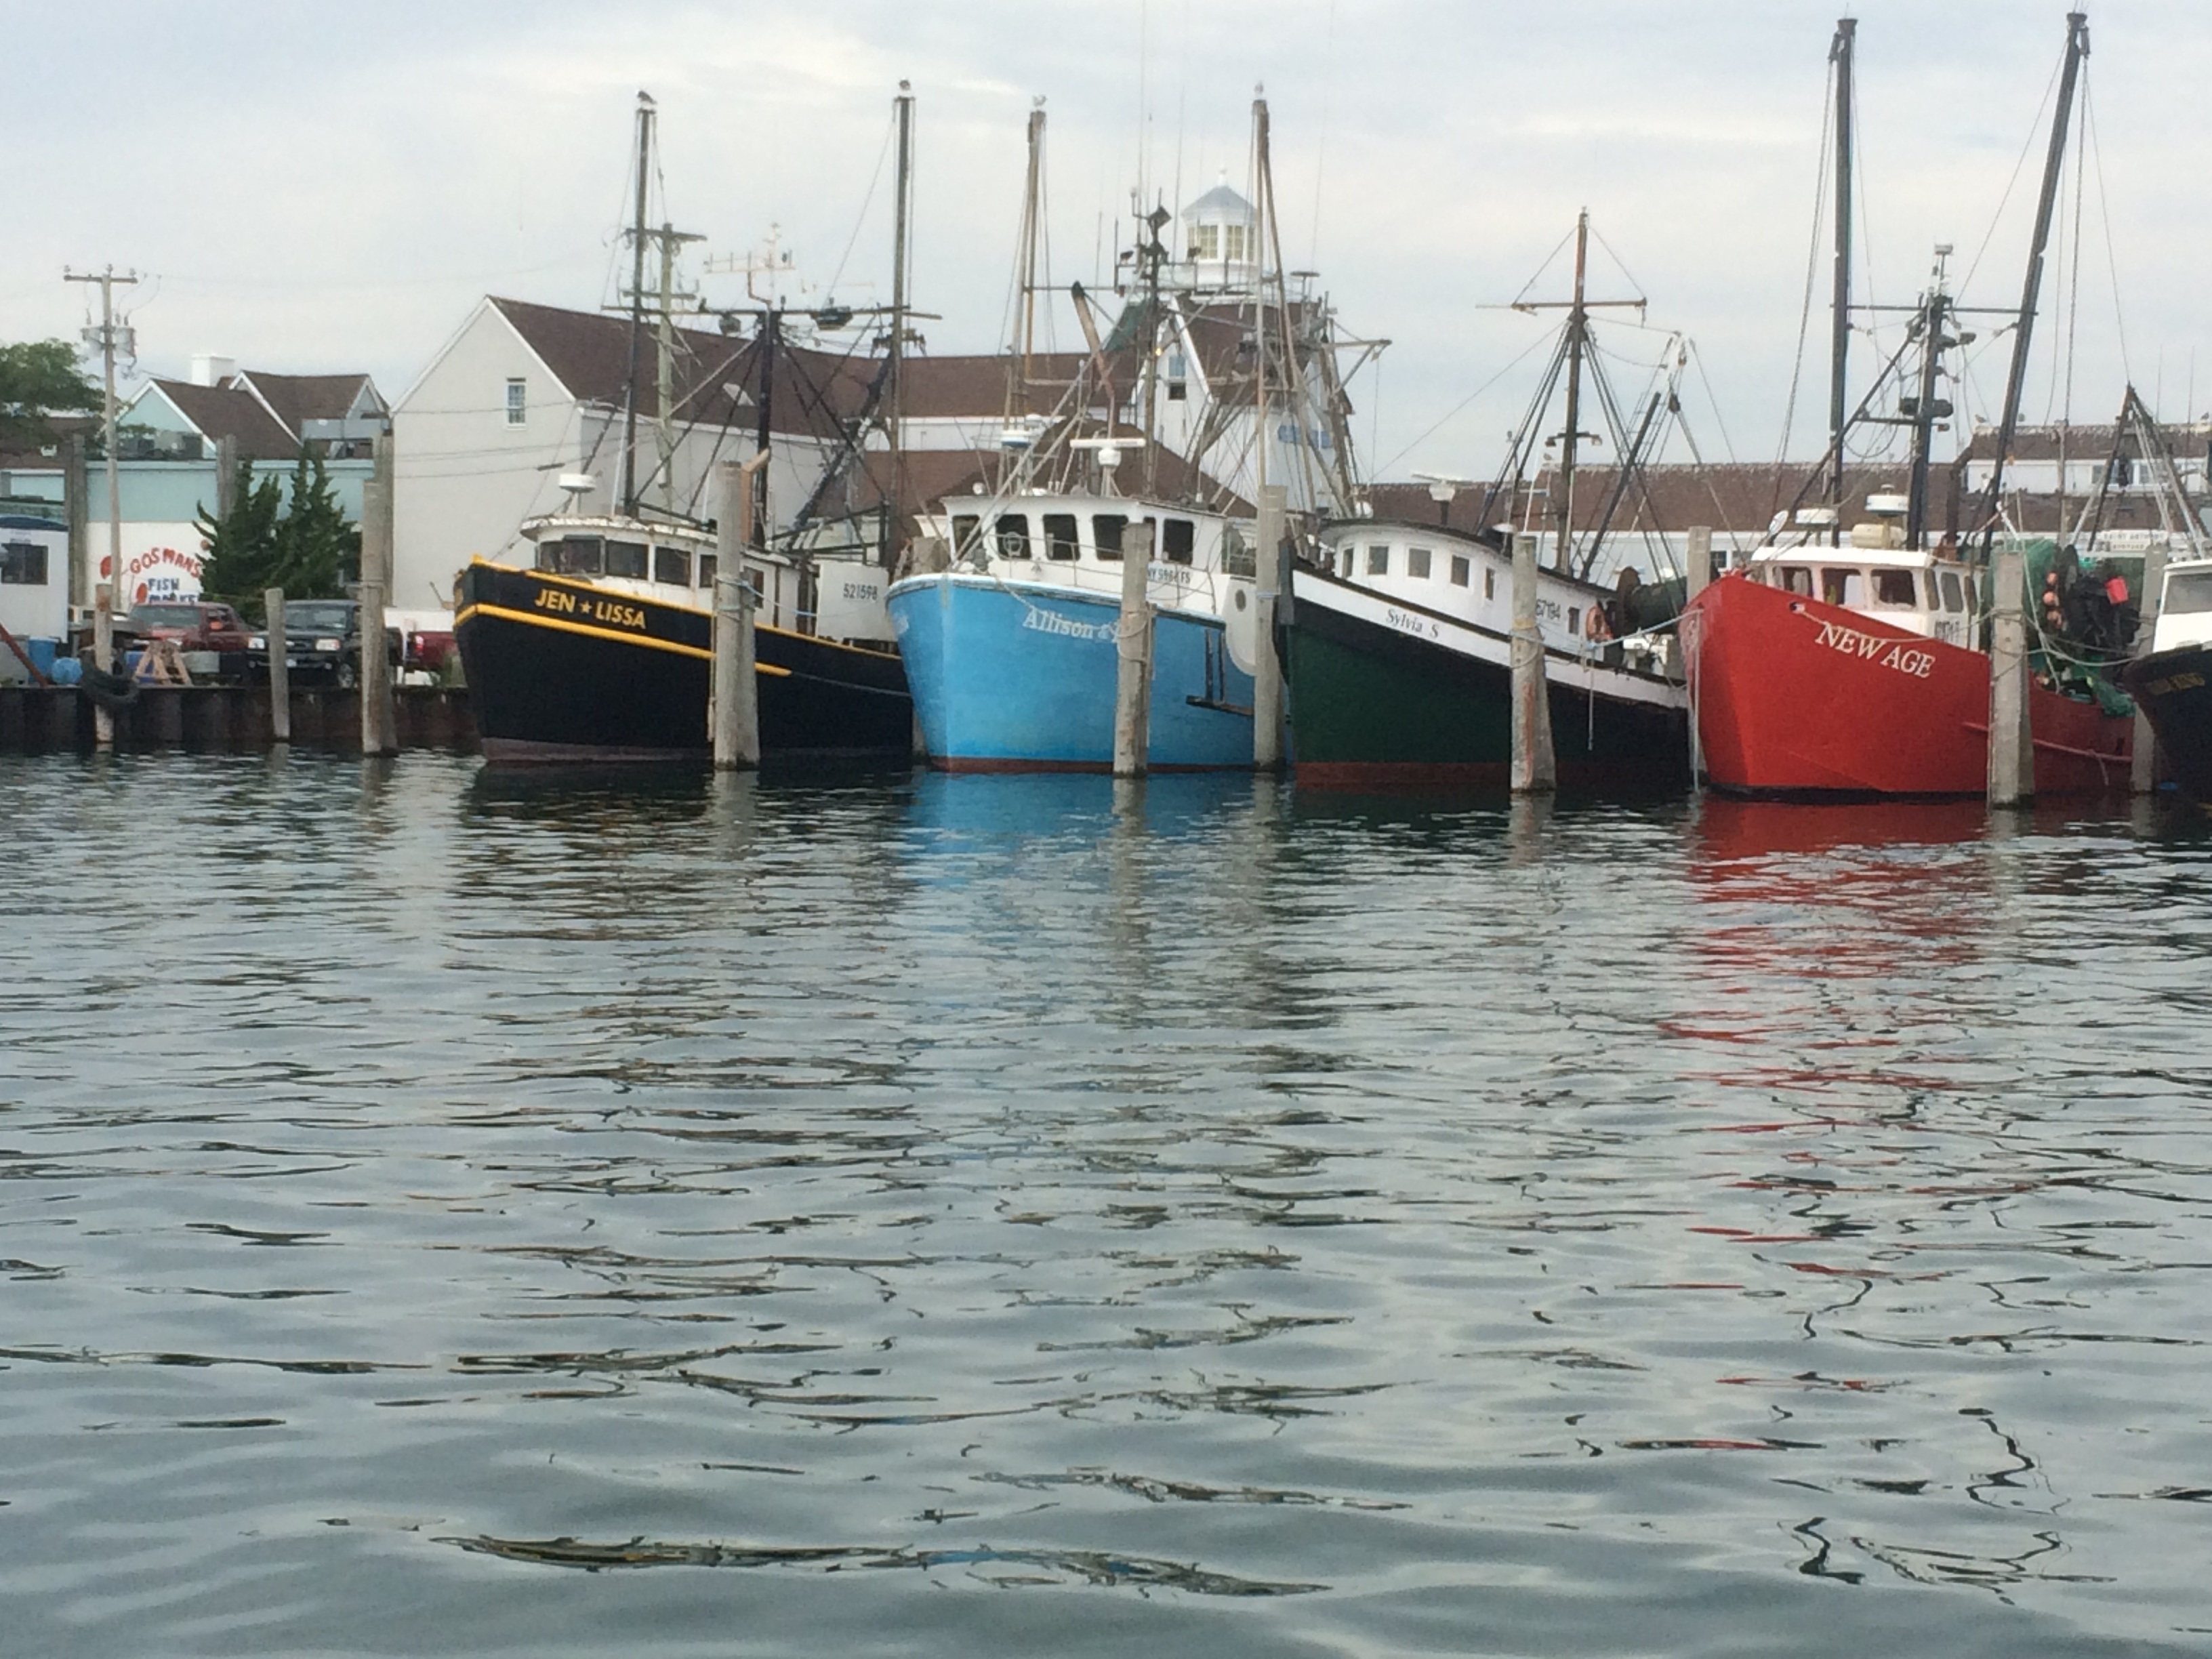
sea, water, dock, boat, ship, vessel, vehicle, fishing, fisherman, bay, harbor, harbour, port, boating, commercial, channel, watercraft, trawler, fleet, fishing vessel, fishing trawler